Lucas van Uffelen

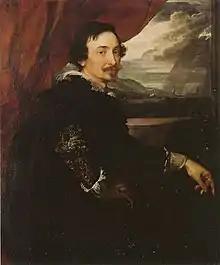
Portrait by Anthony van Dyck

Uffelen was born in Amsterdam, but moved to Venice where he grew his art collection. When he returned to Amsterdam in 1630, he continued to collect art. When he died, many of his Italian paintings were purchased by the Reynst Collection. He had his portrait painted by Anthony van Dyck twice, once in 1622 and later in the fashionable "action" style of getting up from one's chair. He appears to be getting up to greet the viewer after studying the objects of his collection.